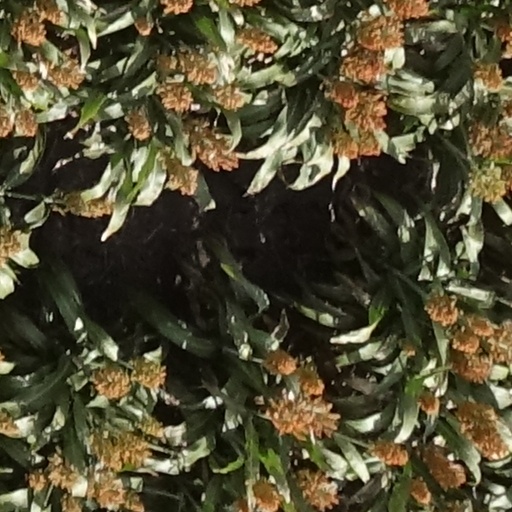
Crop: sorghum